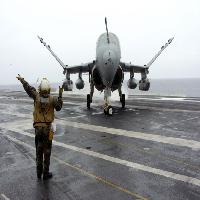
Weather: cloudy or overcast